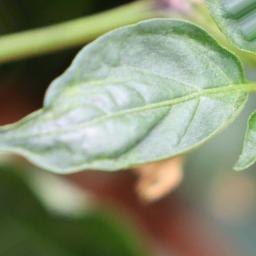
Label: mites_and_trips